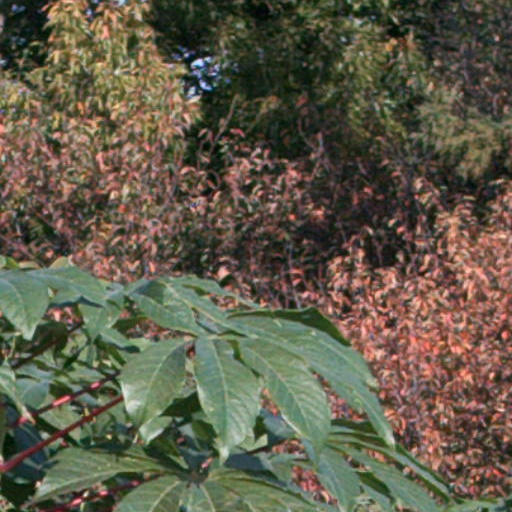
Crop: cassava